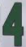
Number: 4